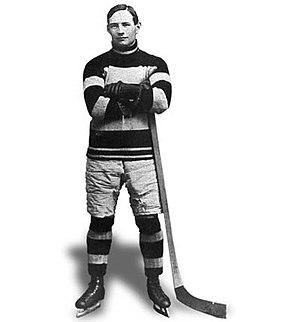
William Hodgson Stuart dit Hod Stuart est un joueur canadien de hockey sur glace. Jouant au poste de cover-point au début du XXᵉ siècle, il évolue pour différentes équipes du Canada et des États-Unis. Il porte ainsi tour à tour les couleurs de l'Ottawa Hockey Club puis du Club de hockey Québec entre 1899 et 1902. Après quatre saisons au Canada, il rejoint les ligues professionnelles des États-Unis pour cinq saisons.